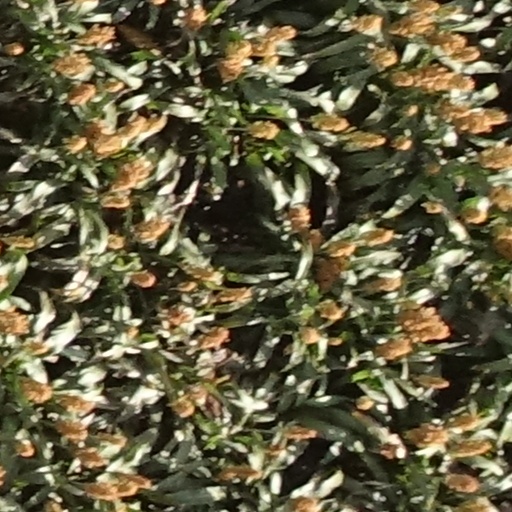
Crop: sorghum